Arkansas Valley National Bank

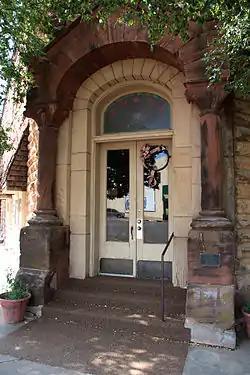
Arkansas Valley National Bank(original chartered name)

The Arkansas Valley National Bank, constructed in 1902, is a two-story, 30 feet x 90 feet sandstone structure located in Pawnee, Oklahoma. Constructed in a Late Victorian architectural style, it was Pawnee's original bank. When the building opened, the bank occupied the first floor, while a doctor, photographer, and local telephone office occupied the second floor. The bank closed around 1918, and the building has served as various storefronts since.